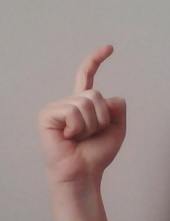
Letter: ra